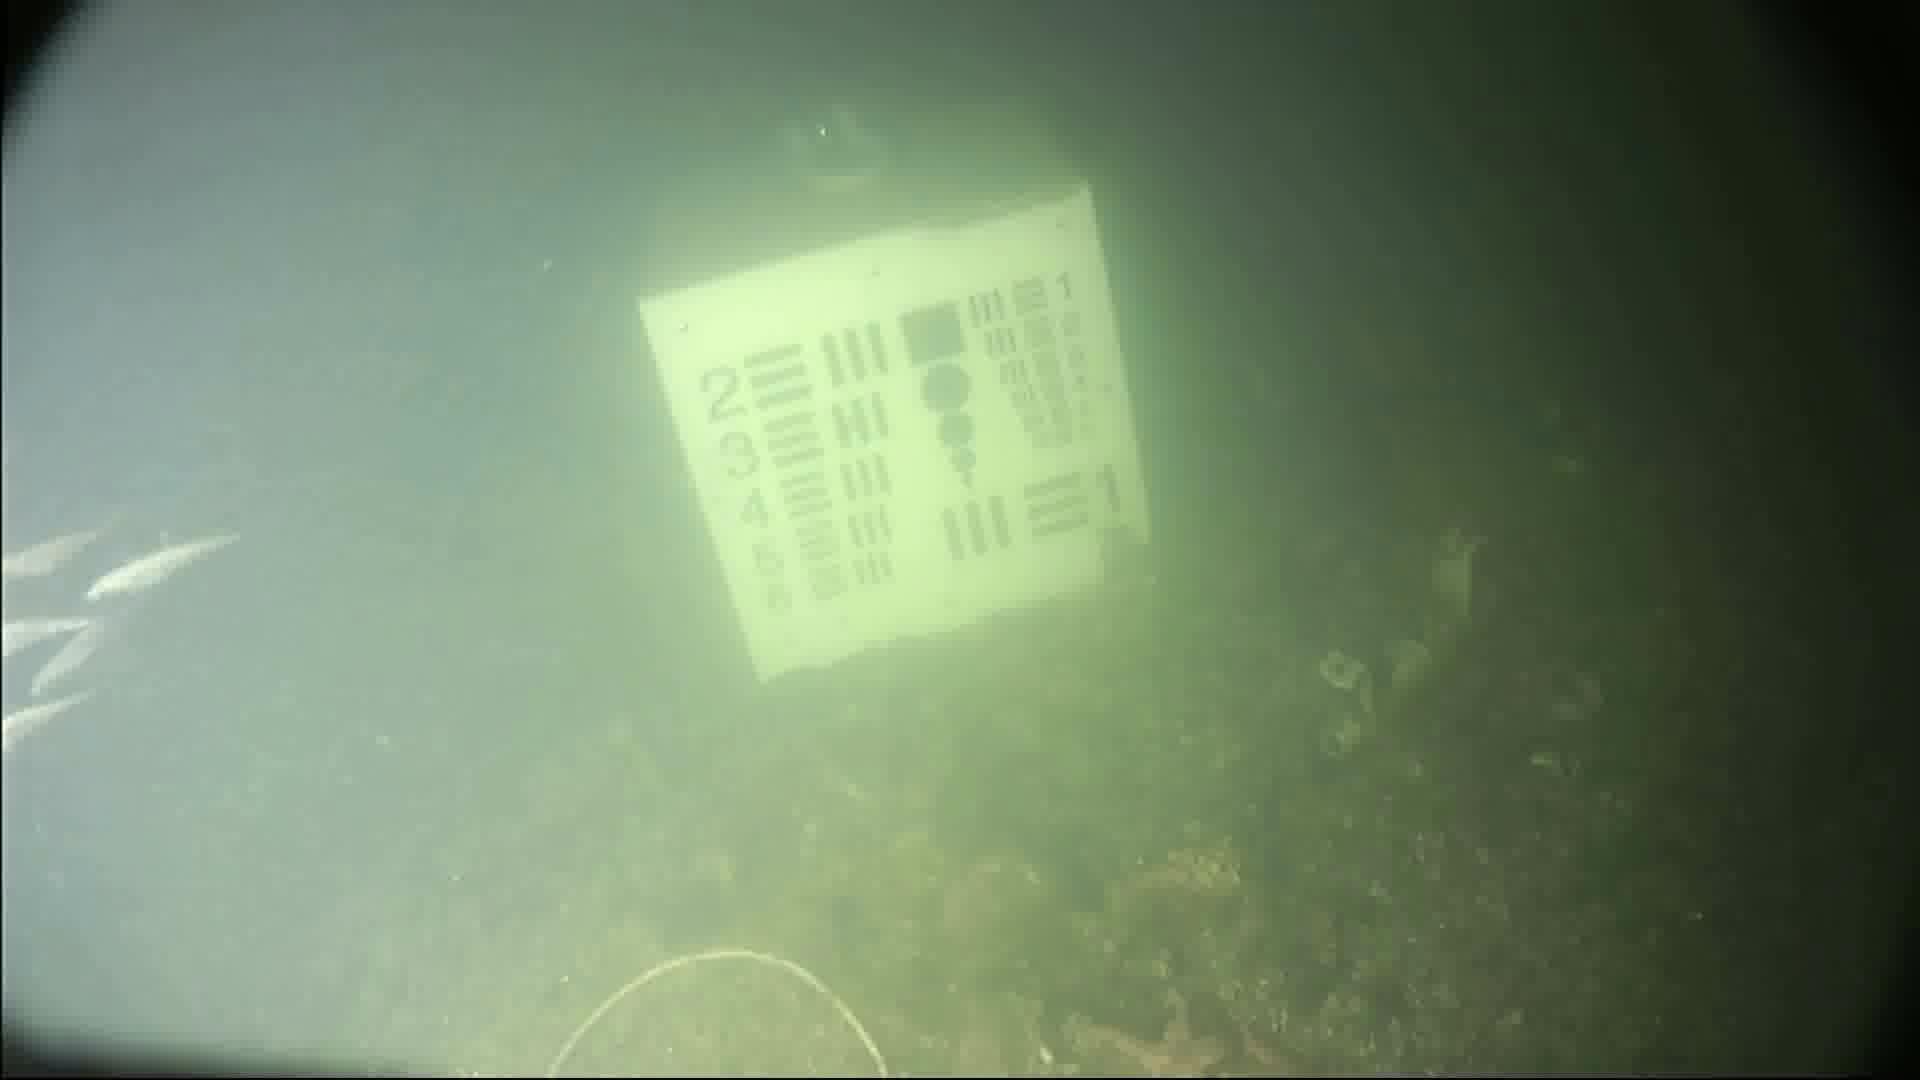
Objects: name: small_fish
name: starfish